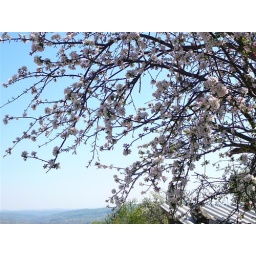
Spring bursts forth with blossoms everywhere! It seems that half the trees in Romania bear fruit later in the summer!